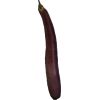
Label: eggplant_long